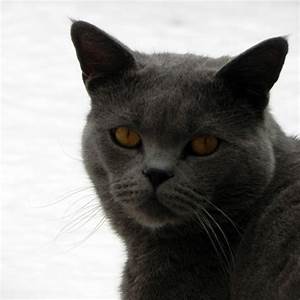
Label: gatto